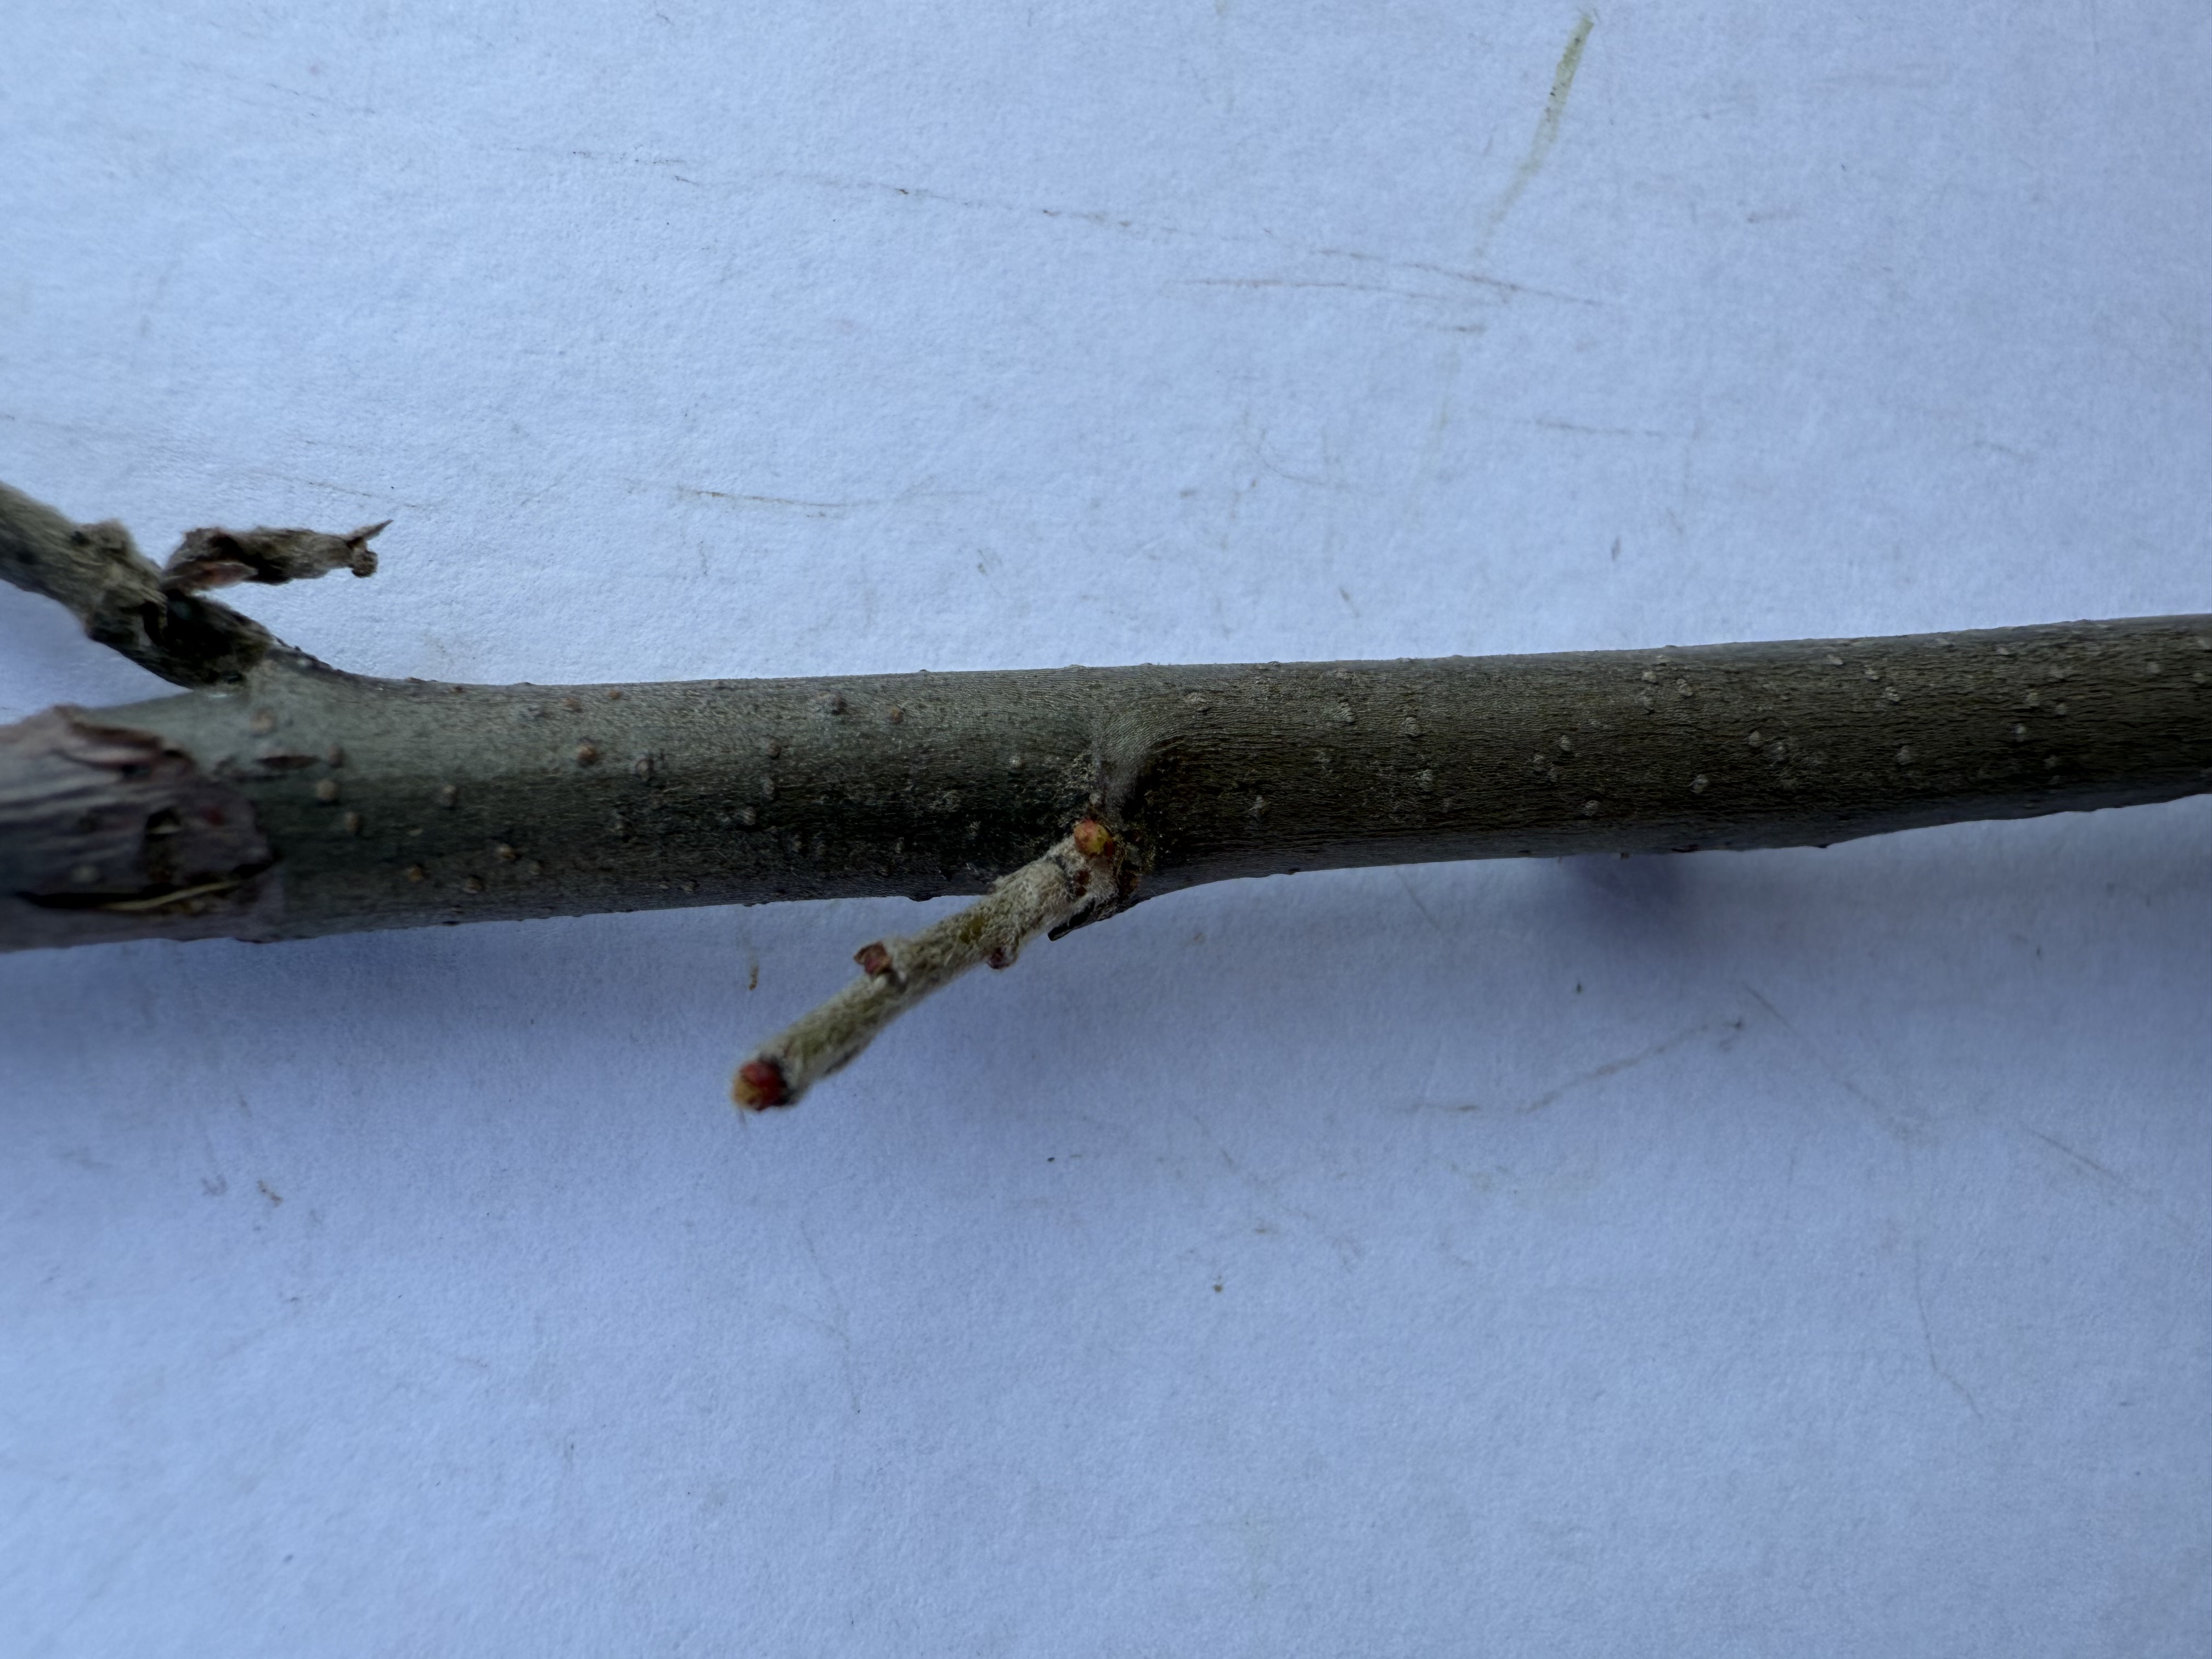
Variety: Ekmek Quince